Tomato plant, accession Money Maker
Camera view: bottom (45 deg); turntable rotation: 270 degrees
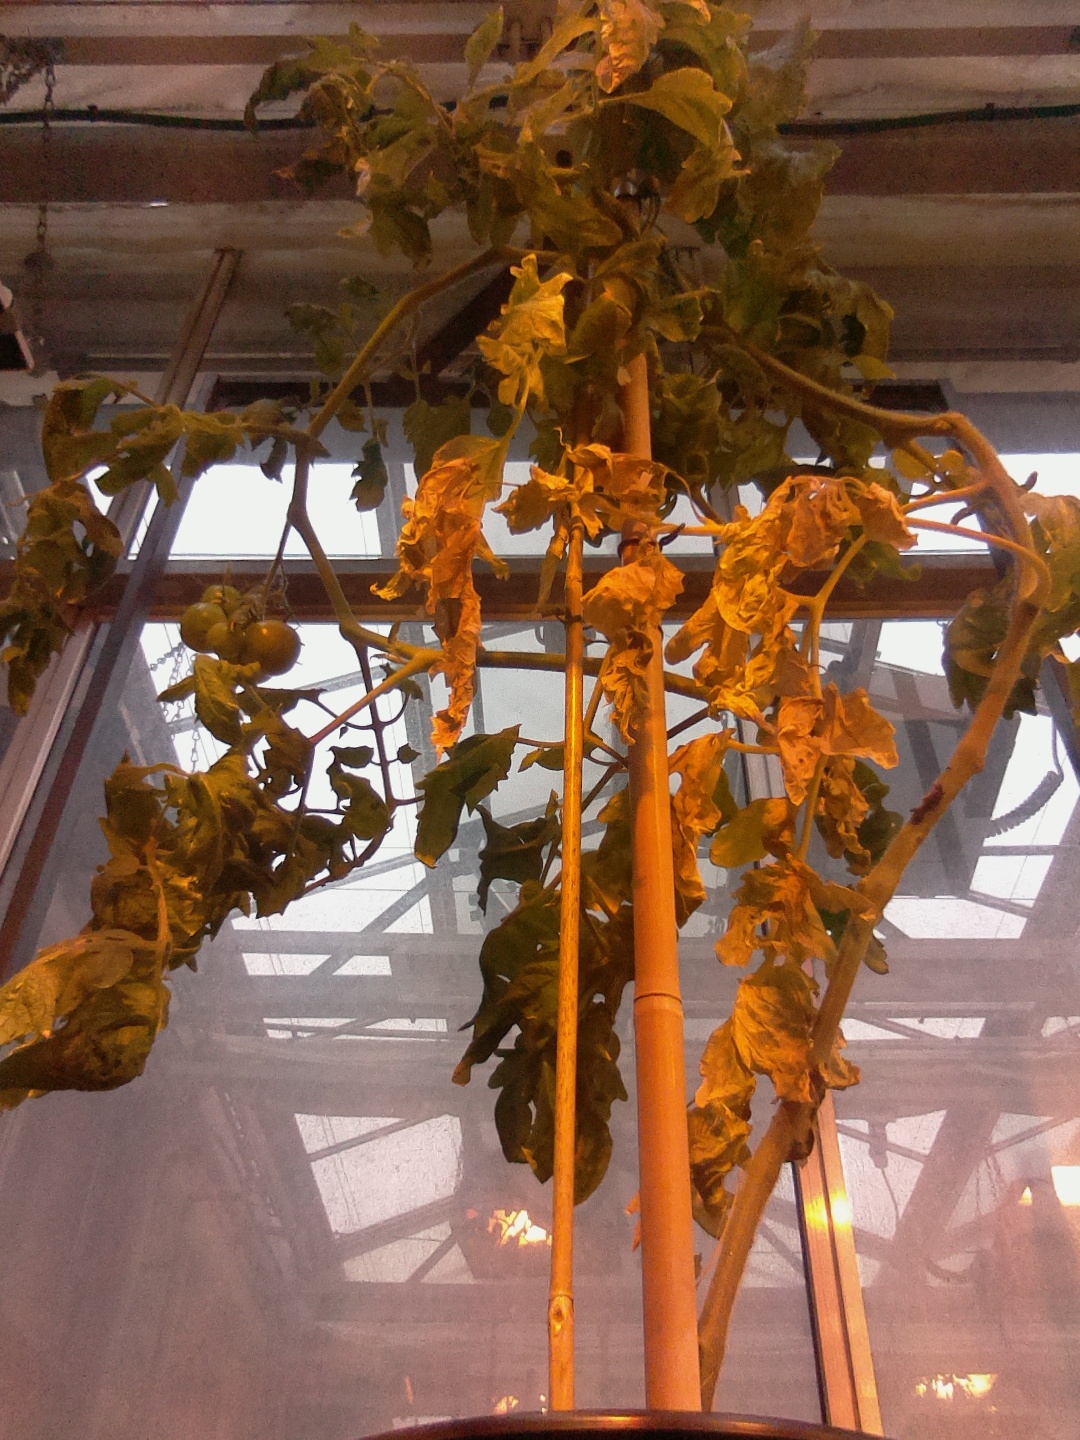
BBCH growth stage 78: 80% -90% of final fruit size